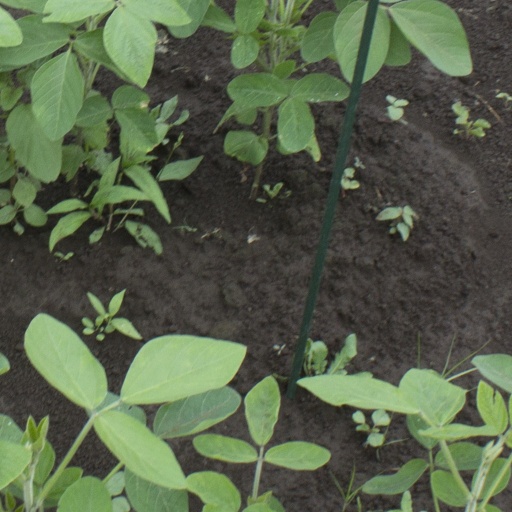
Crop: soybean